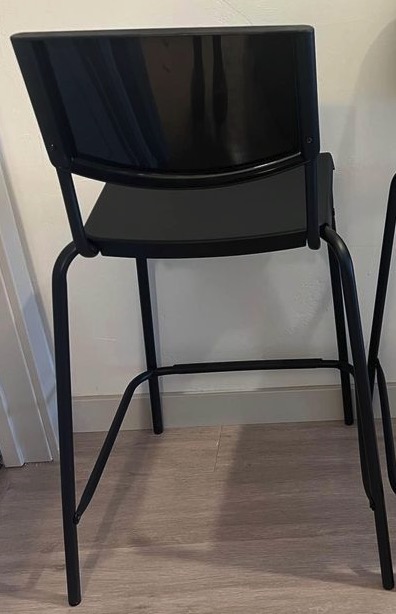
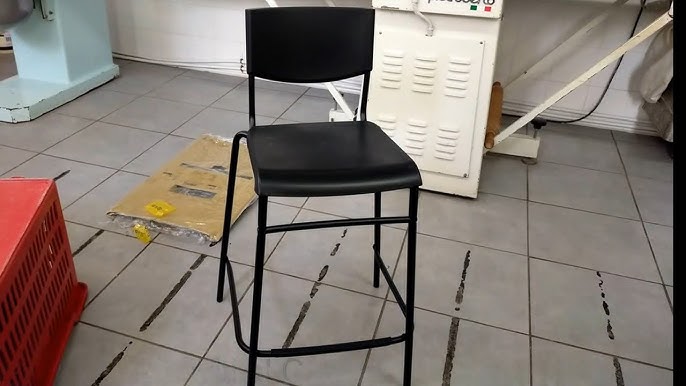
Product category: stool
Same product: yes